Great American Train Show

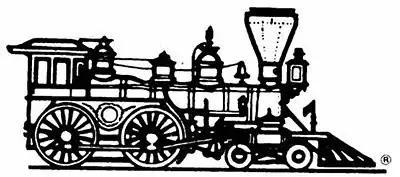
The official GATS logo.

The Great American Train Show is the name of what was, for two decades, the largest traveling model train show in the United States. The company was incorporated in 1985 and went defunct in 2006. During the 1990s, the company operated as many as 90 train shows every year in 40 different states.